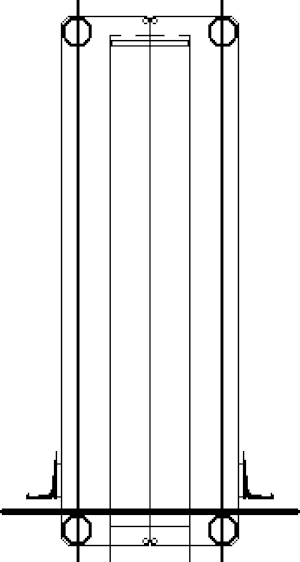
Space Shot est le nom de trois tours de chute construites dans les parcs d'attractions Walibi. Il s'agit de modèles de série manufacturés par S&S Worldwide. Cette entreprise américaine nomme ce modèle Space Shot car la nacelle est éjectée verticalement vers le haut.
Space Shot est un type d’attractions de la famille des tours de chute construites par S&S Worldwide.